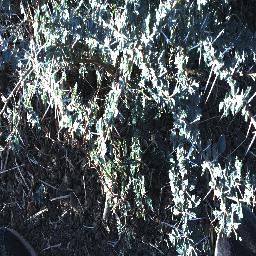
Label: prickly_acacia